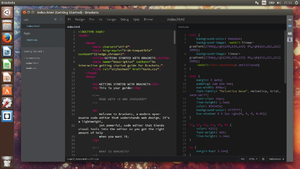
Brackets est un éditeur open source pour le web design et le développement sur des technologies Web telles que HTML, CSS et JavaScript. Le projet a été créé et est maintenu par Adobe, et est publié sous une licence MIT.